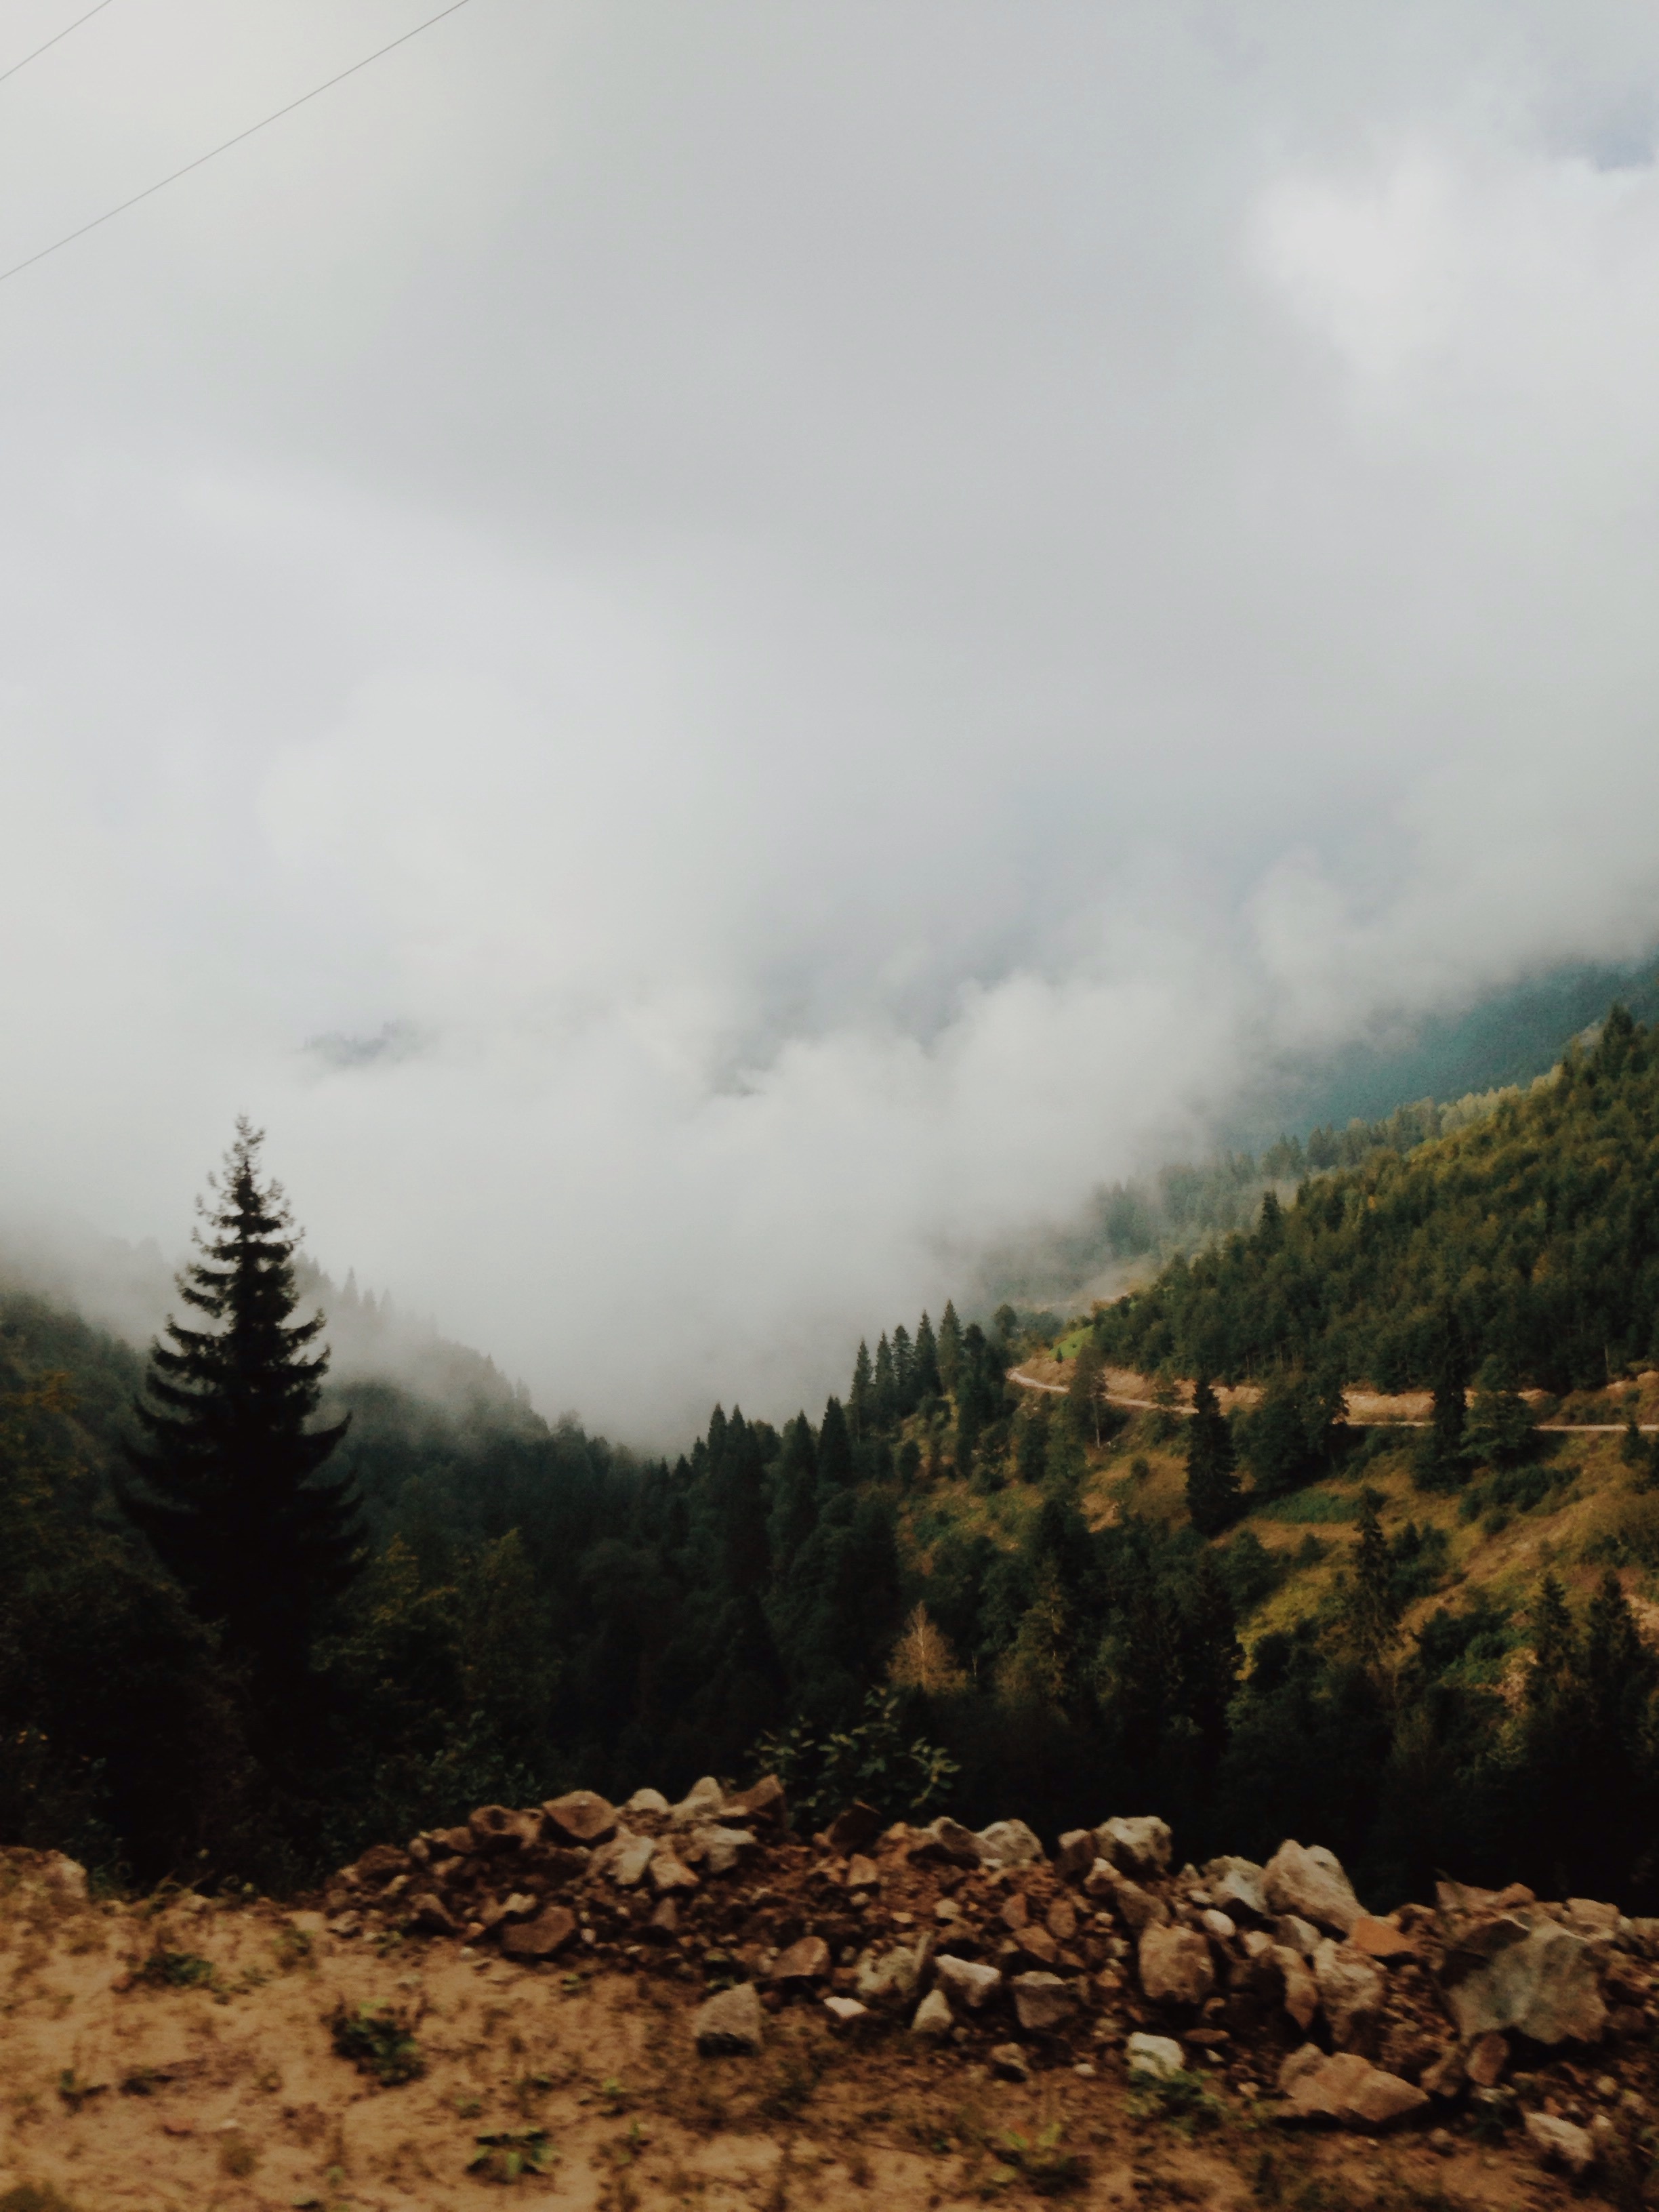
landscape, tree, nature, forest, wilderness, mountain, cloud, morning, hill, valley, mountain range, weather, soil, ridge, plateau, natural environment, geographical feature, atmospheric phenomenon, mountainous landforms